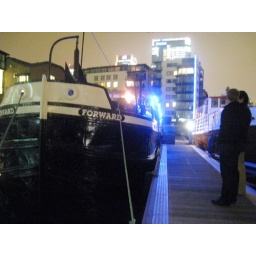
This is where we spent the night in London, on Lou + Geronimo's house boat in Canary Wharf.